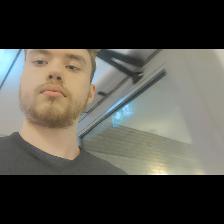
Label: Human